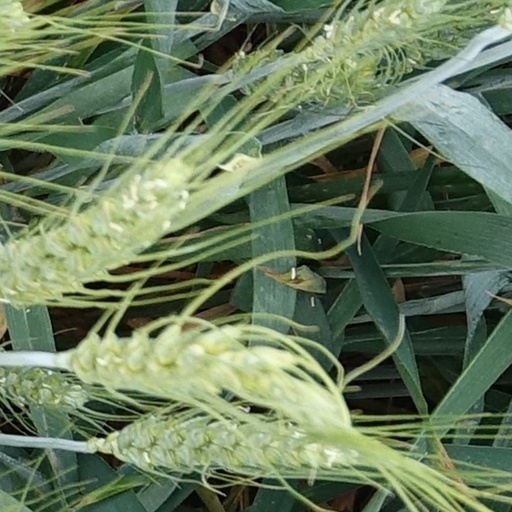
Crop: wheat